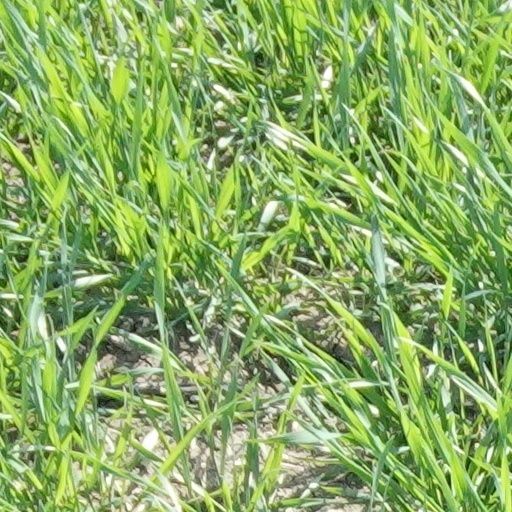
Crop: wheat